Answer in natural language. Consider the 3D positions of the objects in the scene and not just the 2D positions in the image. Is the centerpoint of  Window (highlighted by a red box) at a higher height than Television (highlighted by a blue box)? Choose between the following options: no or yes
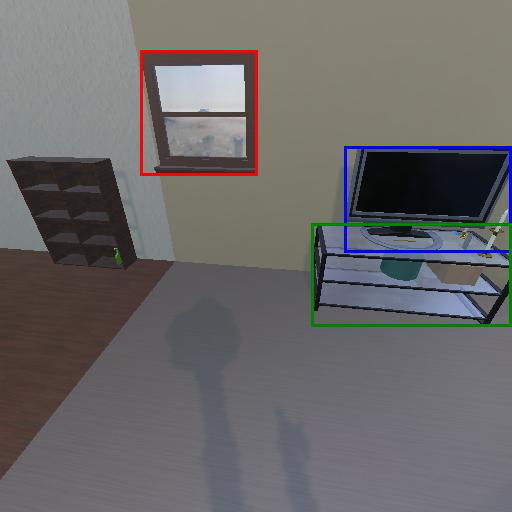
<answer>no</answer>